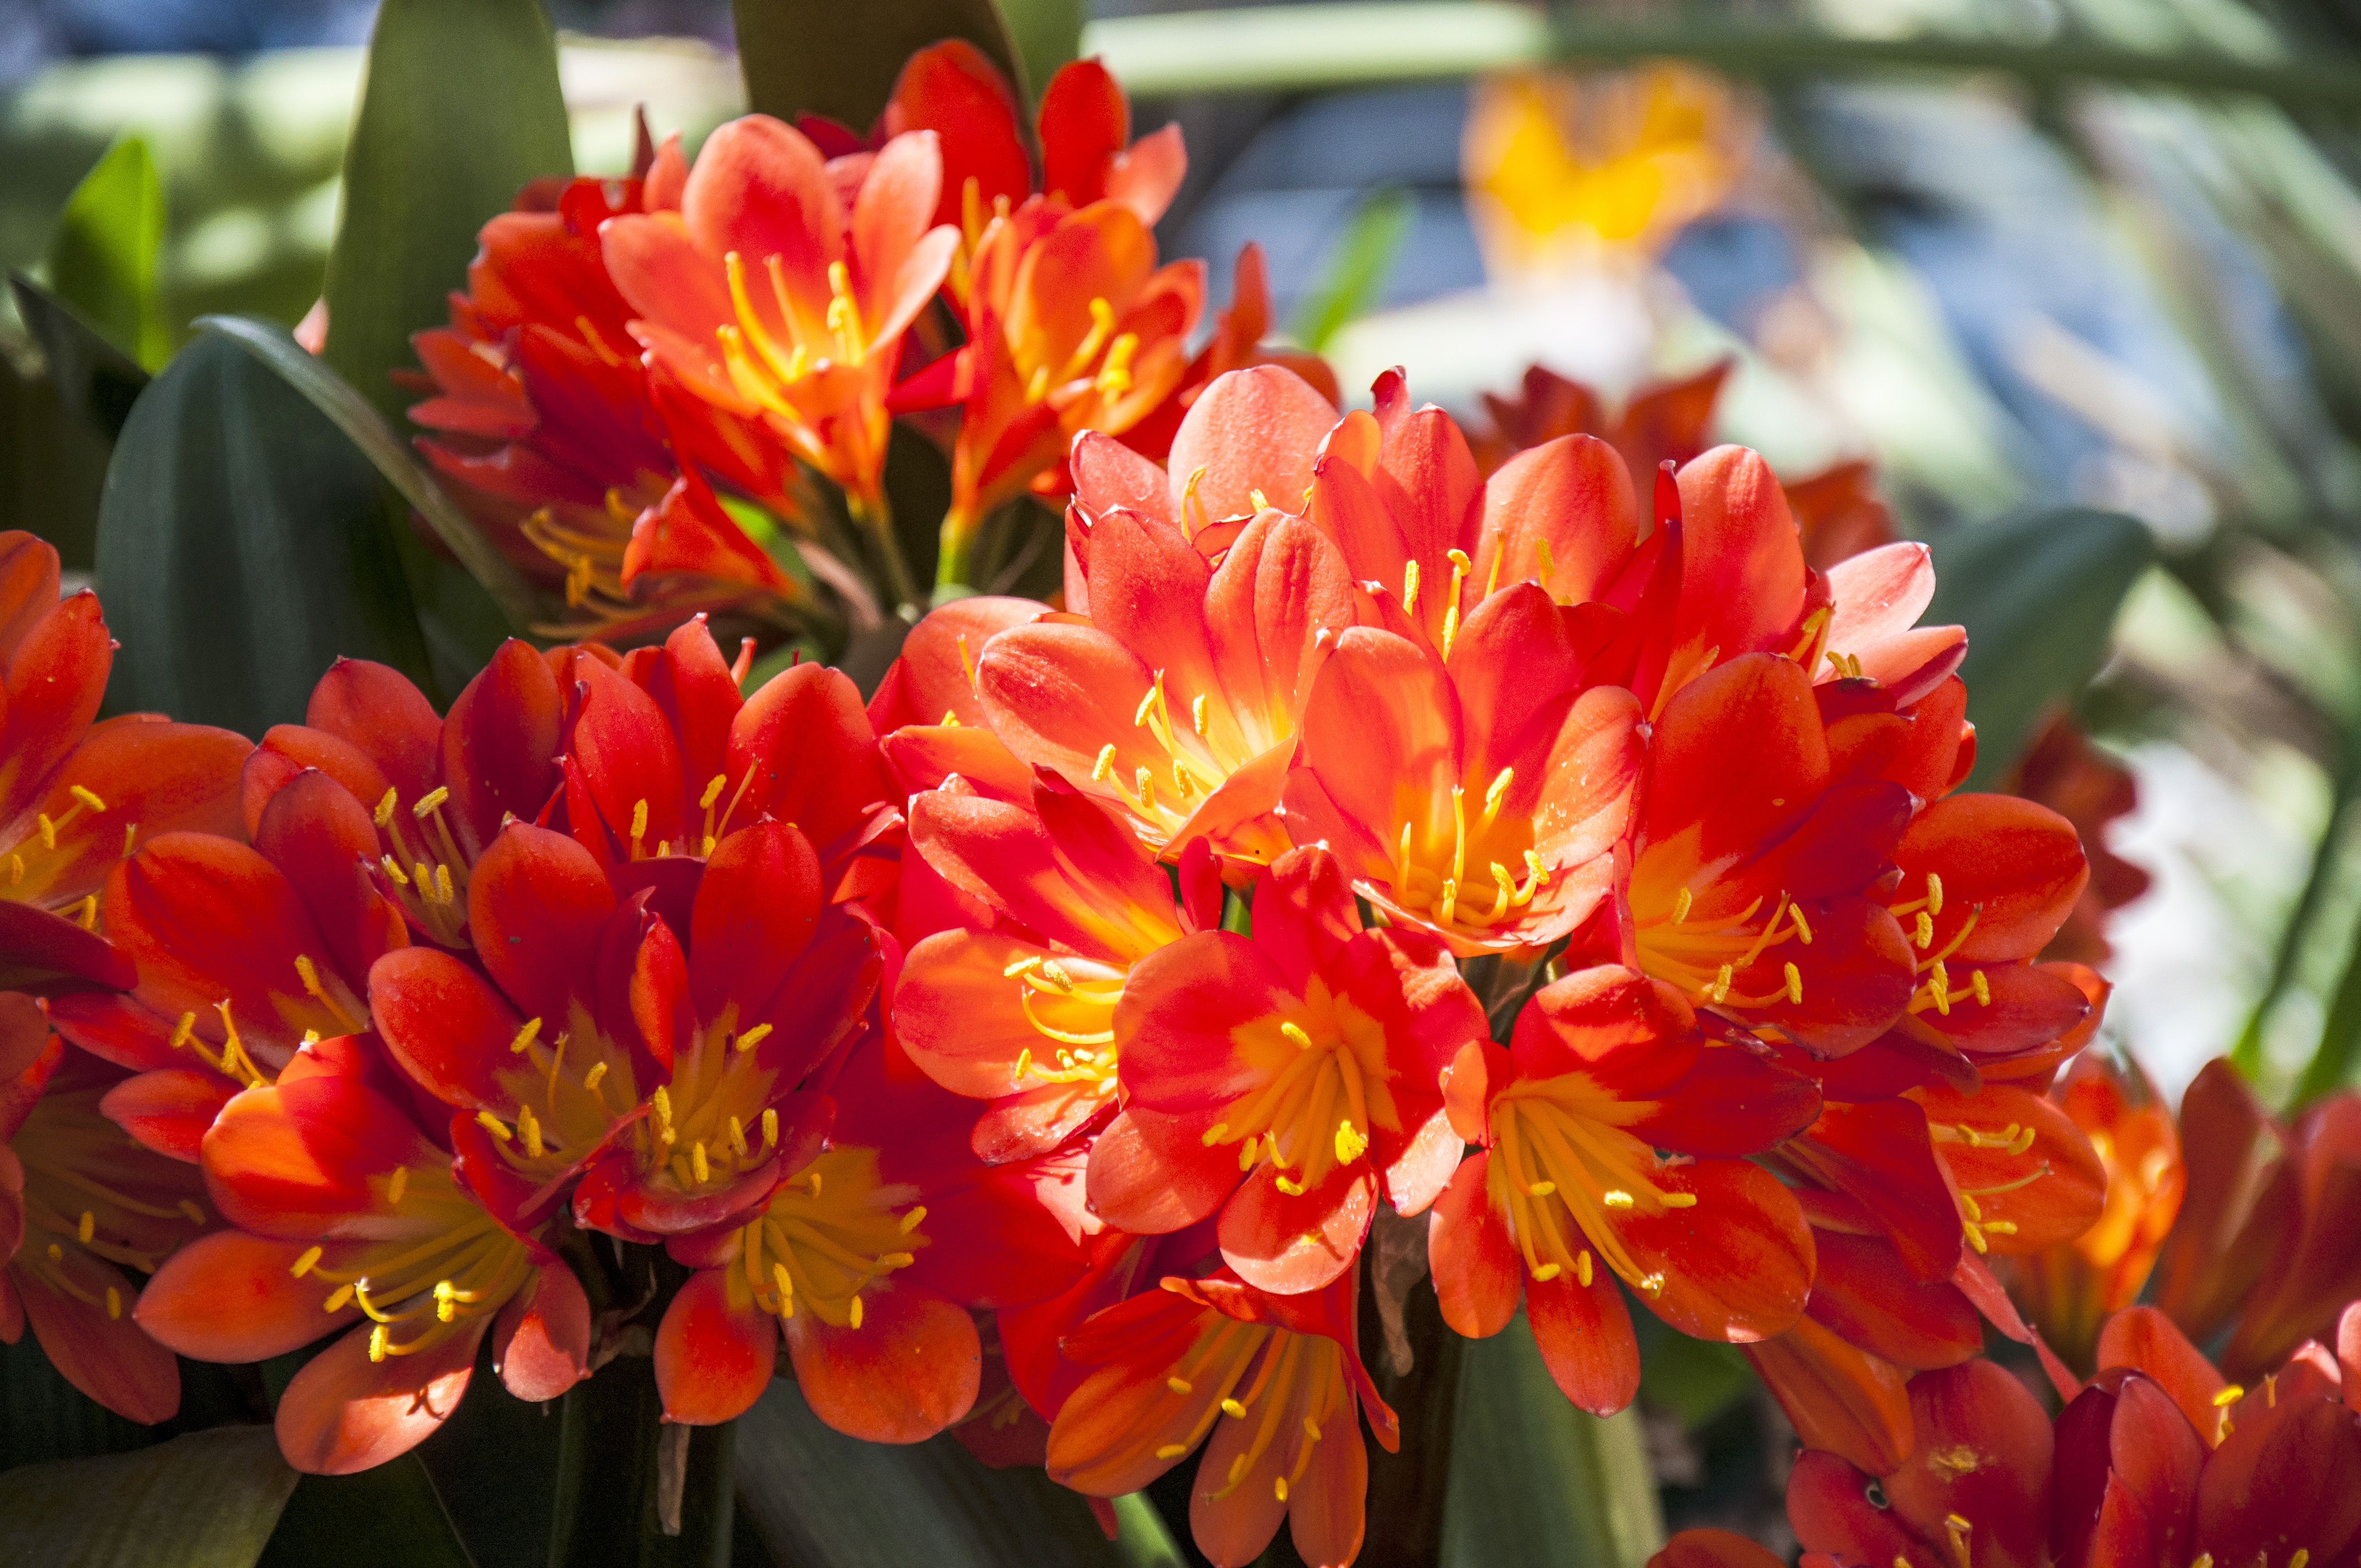
blossom, plant, flower, petal, red, botany, garden, flora, plants, floristry, macro photography, flowering plant, peruvian lily, land plant, canna family, alstroemeriaceae